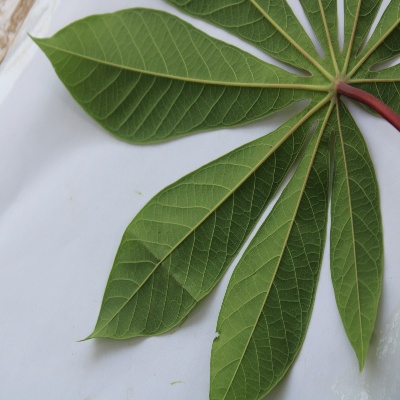
Crop: Cassava
Condition: healthy